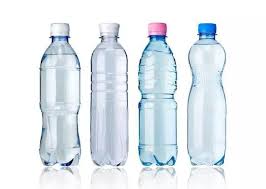
Waste category: plastic